National Museum of Rural Life

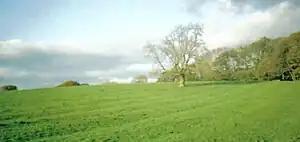
Rig and Furrow marks in Buchans Field

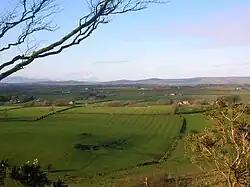
Clear 'rig & furrow' marks in a field near Aiket Castle in East Ayrshire.

The familiar rig and furrow marks in the Buchans field are exceptionally well preserved due to the fact that heavy machinery was rarely used here. These marks represent the way in which earth was built along the centre of a long strip or rig of land with drains or furrows at either side. This is how crops were grown up until the 17th century before enclosure with hedges and fences took place, as well as great social changes, improved farm machinery, etc., all of which altered the way in which fields were ploughed and managed (Blair 1976).